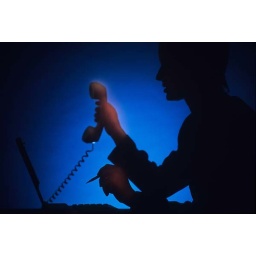
Business woman in office at night, using phone and laptop computer.